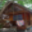
Label: house